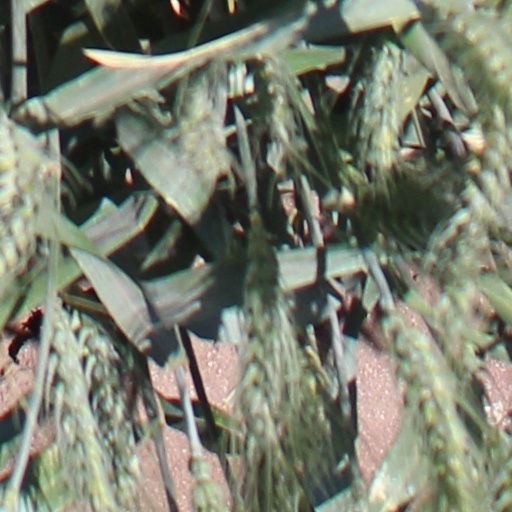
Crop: wheat